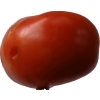
Label: tomato